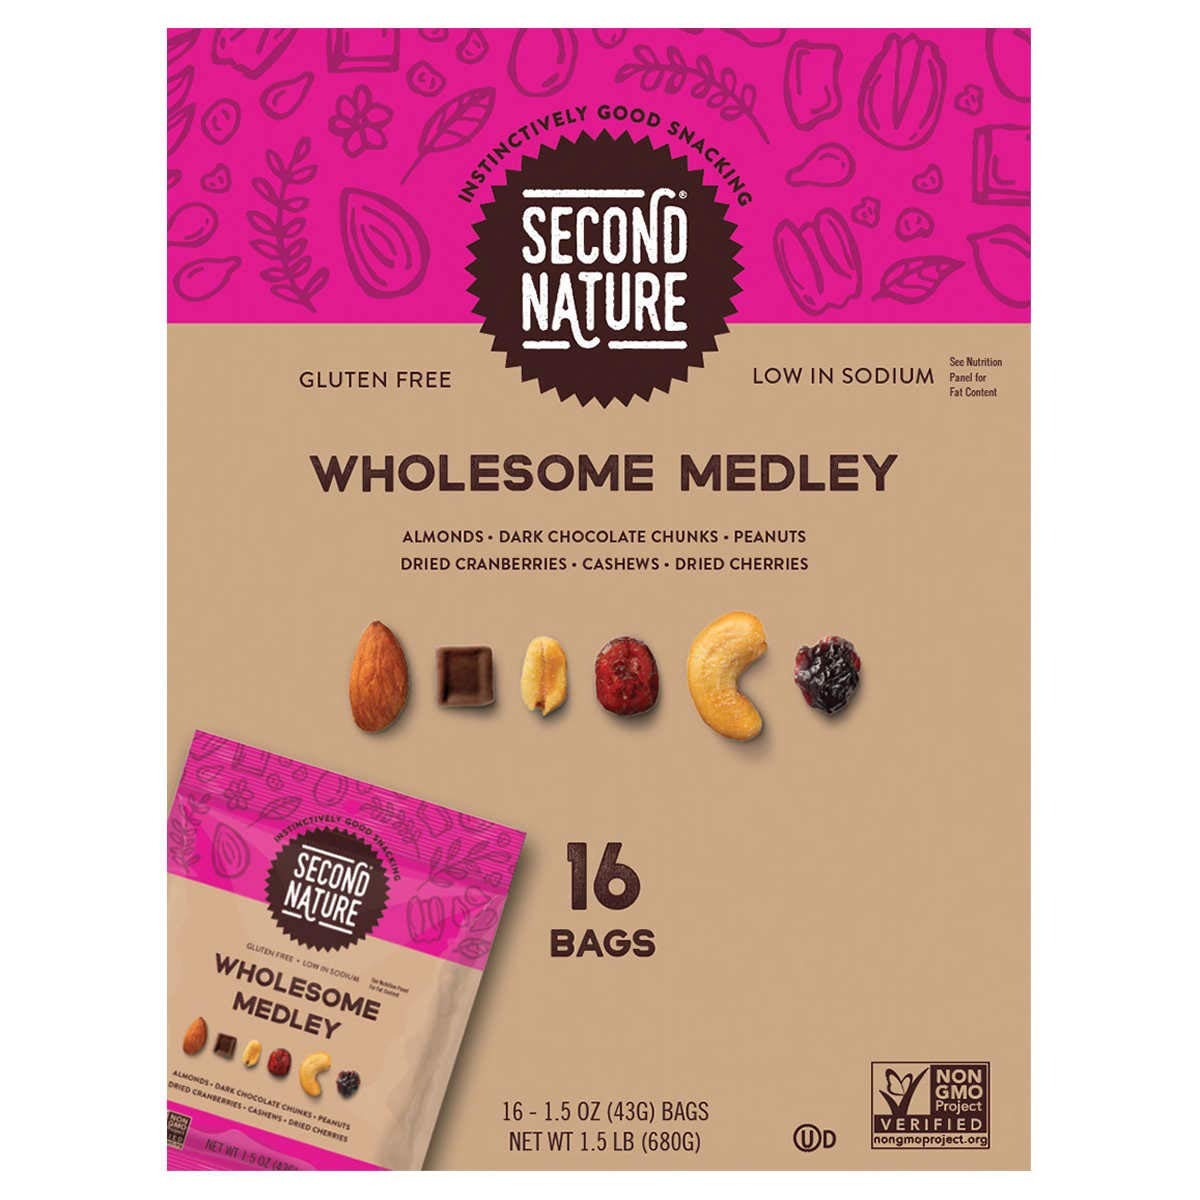
Item Name: Second Nature Trail Mix, Wholesome Medley, Packaging May Vary (Premium Duet, 1.5 oz, 16-count)
Value: 24.0
Unit: Fl Oz

Price: 23.99